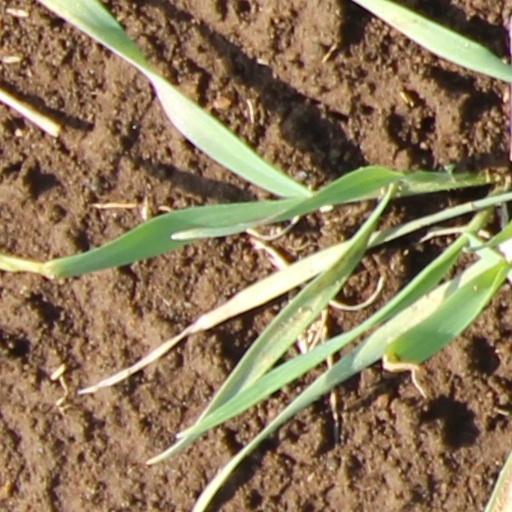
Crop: wheat